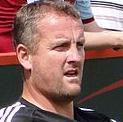
Age: 42